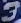
Number: 3